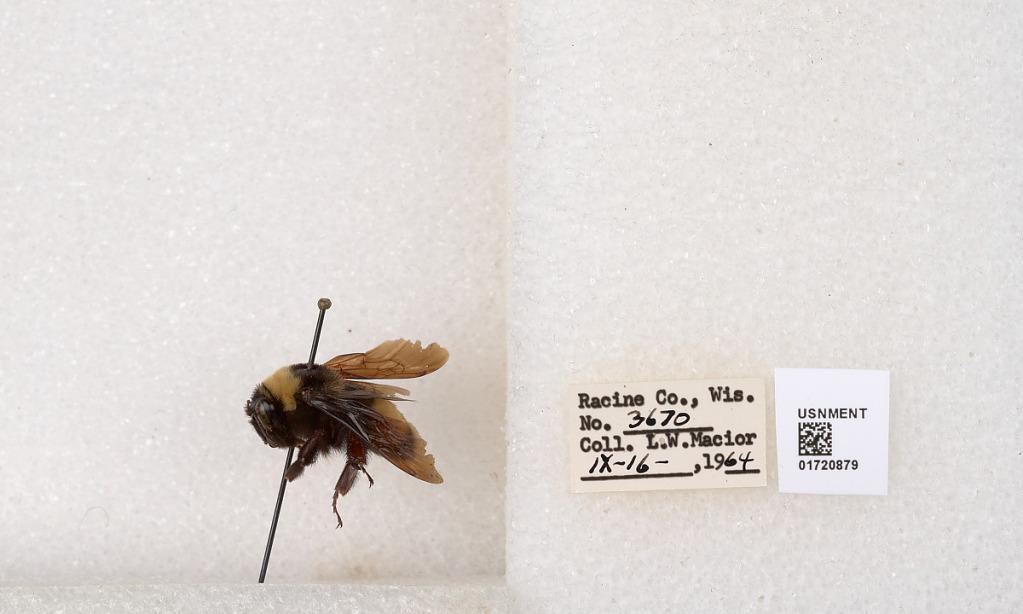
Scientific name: Bombus (Bombus) nevadensis auricormus
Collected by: L. Macior
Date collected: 1964-9-16
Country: United States
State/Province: Wisconsin
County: Racine
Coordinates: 42.7299, -87.8123